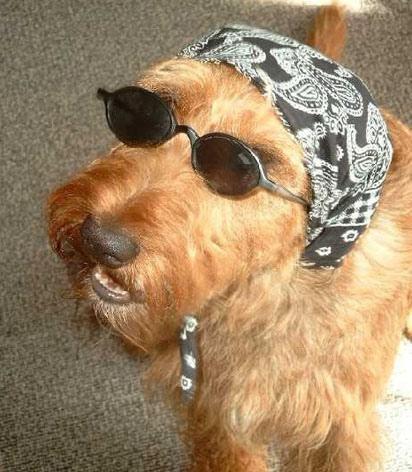
Irish_terrier